Errew Abbey

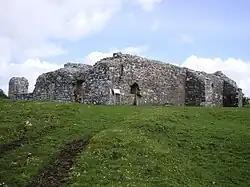
External view of the ruins of Errew Abbey

Errew Abbey is a former Augustinian monastery and National Monument located in County Mayo, Ireland.